To the Ends of the World

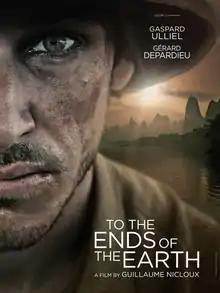
Film poster

To the Ends of the World is a 2018 French film directed by Guillaume Nicloux. It was selected to screen in the Directors' Fortnight section at the 2018 Cannes Film Festival.